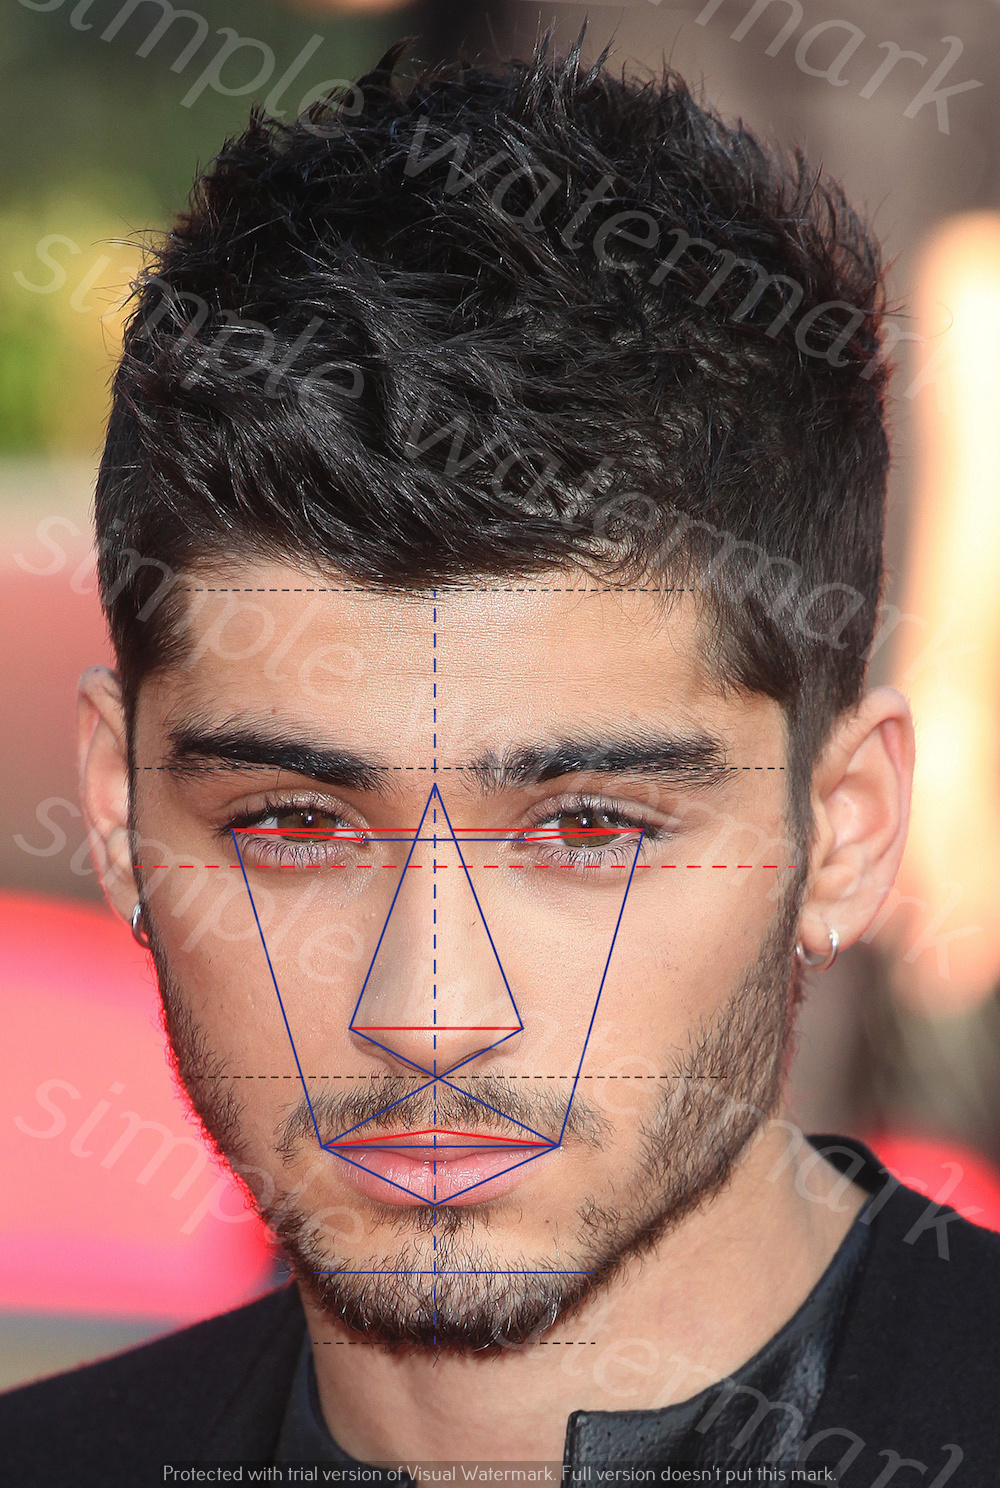
Label: Watermark